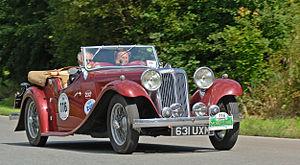
Swallow Sidecar Company, Swallow Sidecar and Coachbuilding Company, et Swallow Coachbuilding Company sont des noms commerciaux utilisés par Walmsley & Lyons, partenaires et copropriétaires du fabricant anglais de side-cars et de carrosseries d'automobiles à Blackpool, Lancashire, ensuite à Coventry, Warwickshire, avant d'intégrer leurs affaires dans une entreprise, qu'ils ont appelée Swallow Coachbuilding Company Limited.